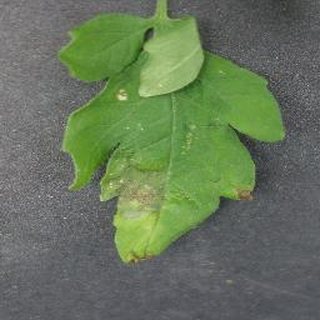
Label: tomato_late_blight